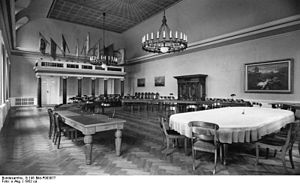
Den slesvigske stænderforsamling
Stændersalen i Slesvig i 1952
Den slesvigske eller sønderjyske stænderforsamling var en af de rådgivende provinsialstænderforsamlinger i den danske monarki, som blev oprettet ved en kongelig anordning af 28. maj 1831. Ved siden af den slesvigske/sønderjyske blev der også oprettet rådgivende stænderforsamlinger for Nørrejylland, øerne og Holsten.